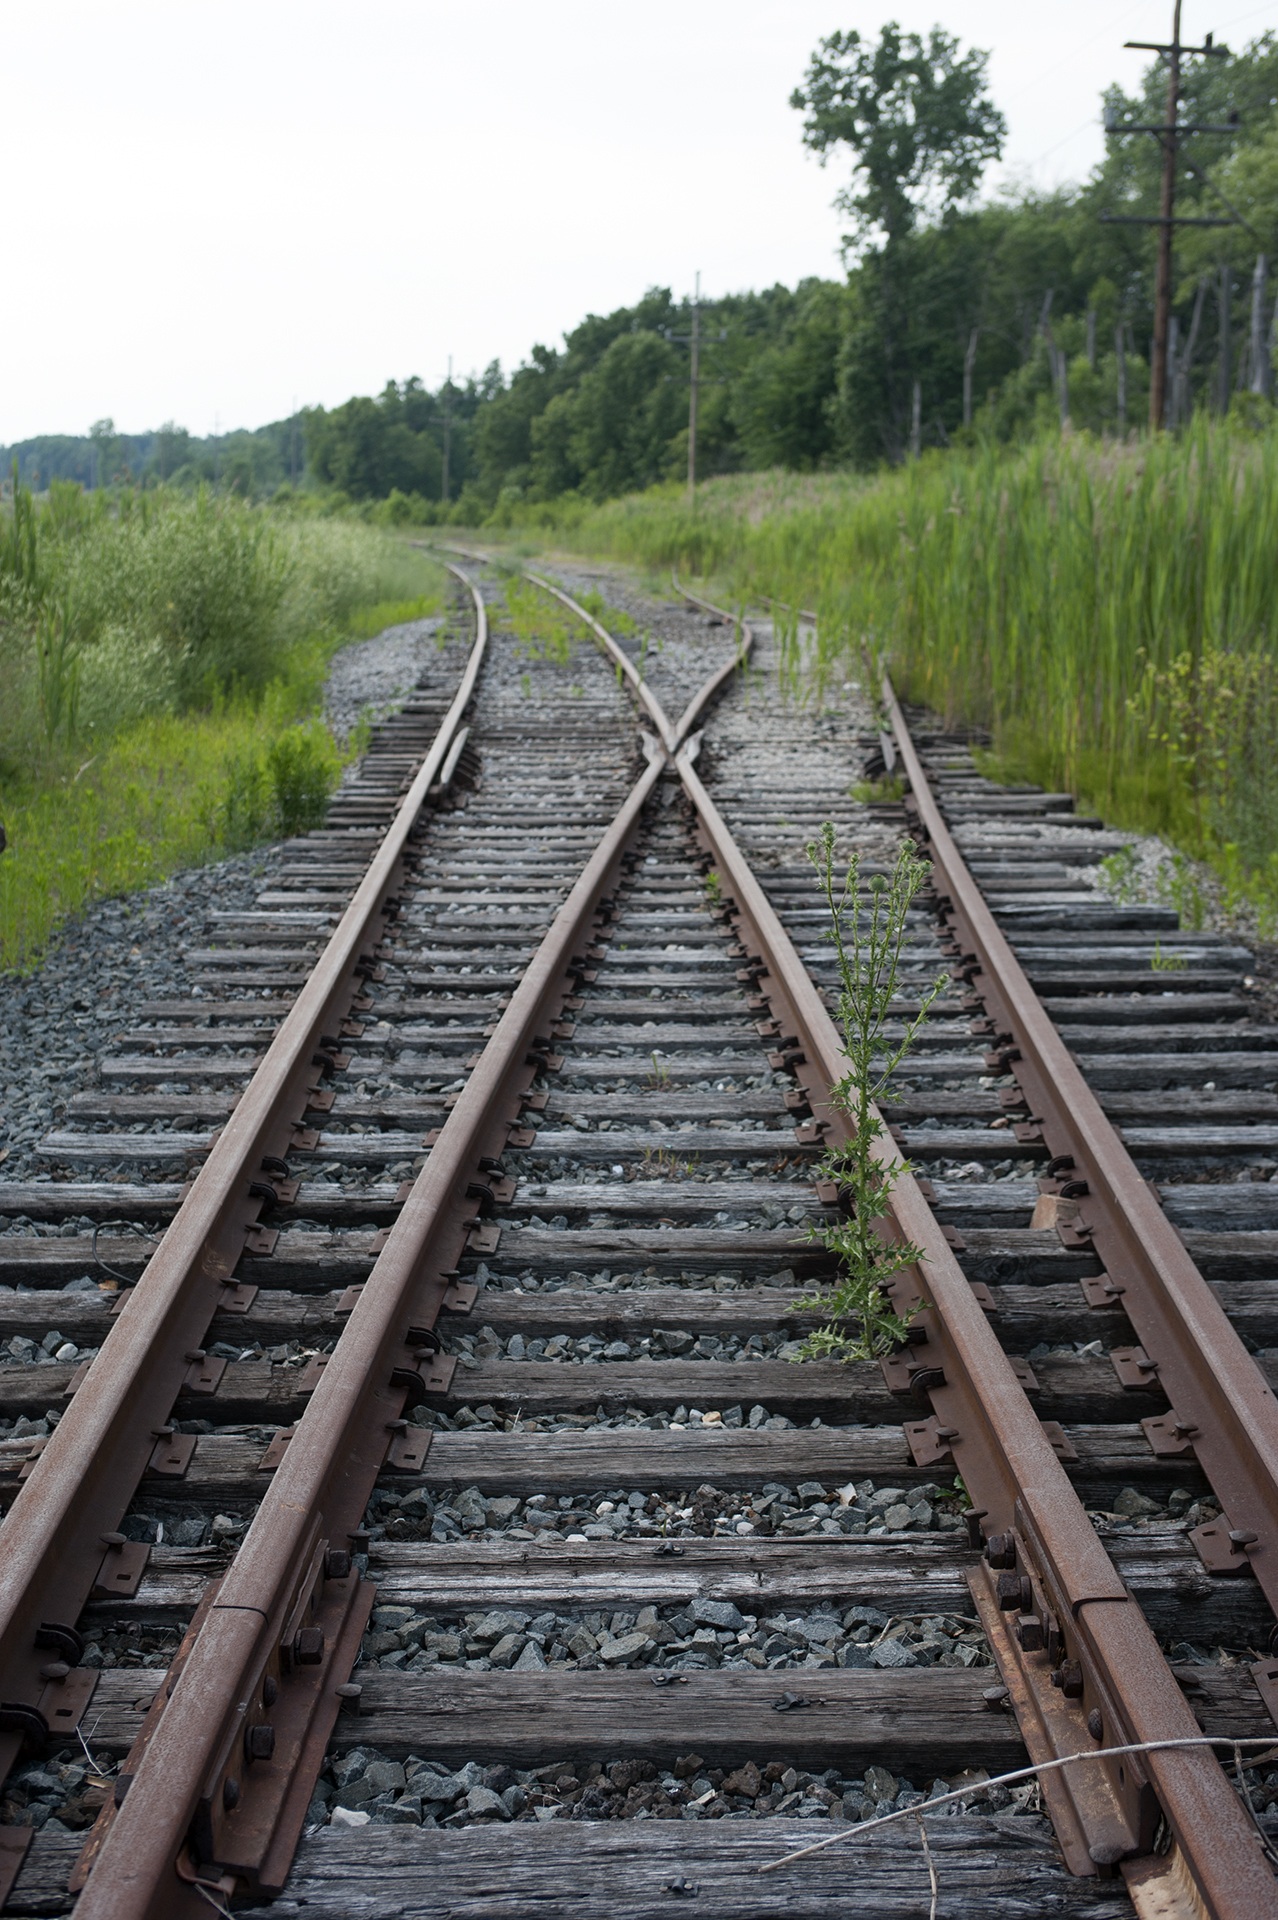
track, railroad, transport, vehicle, outdoors, tracks, rail transport, rolling stock, nonbuilding structure